Rose Parade

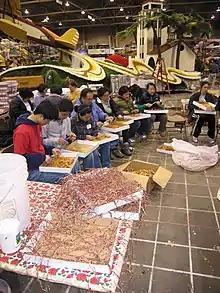
Volunteers

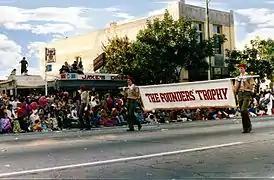

The Rose Parade is televised on ABC, NBC, Univision (in Spanish), HGTV, Sky Link TV (in Mandarin and Cantonese), Hallmark Channel, RFD TV, and KTLA (the latter three offer interruption-free coverage, although KTLA continues to repeat the parade throughout the day with commercials, and starting 2020 it has been livestreamed on its YouTube page). WGN-TV in Chicago carried KTLA's uninterrupted coverage of the 2009 parade (WGN and KTLA have historically been sister stations via former owner Tribune Media; both are now owned by Nexstar Media Group). Until 2005, the parade was also broadcast on CBS, and KTTV also televised the parade from the station's sign-on in 1949 until 1995. ABC serves as the official broadcaster of the parade, and its sister network ESPN currently airs the Rose Bowl (which formerly aired on ABC).